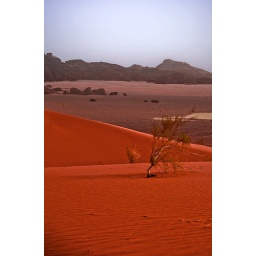
high up on a giant red sand dune, a view out over the enormous valley floor...